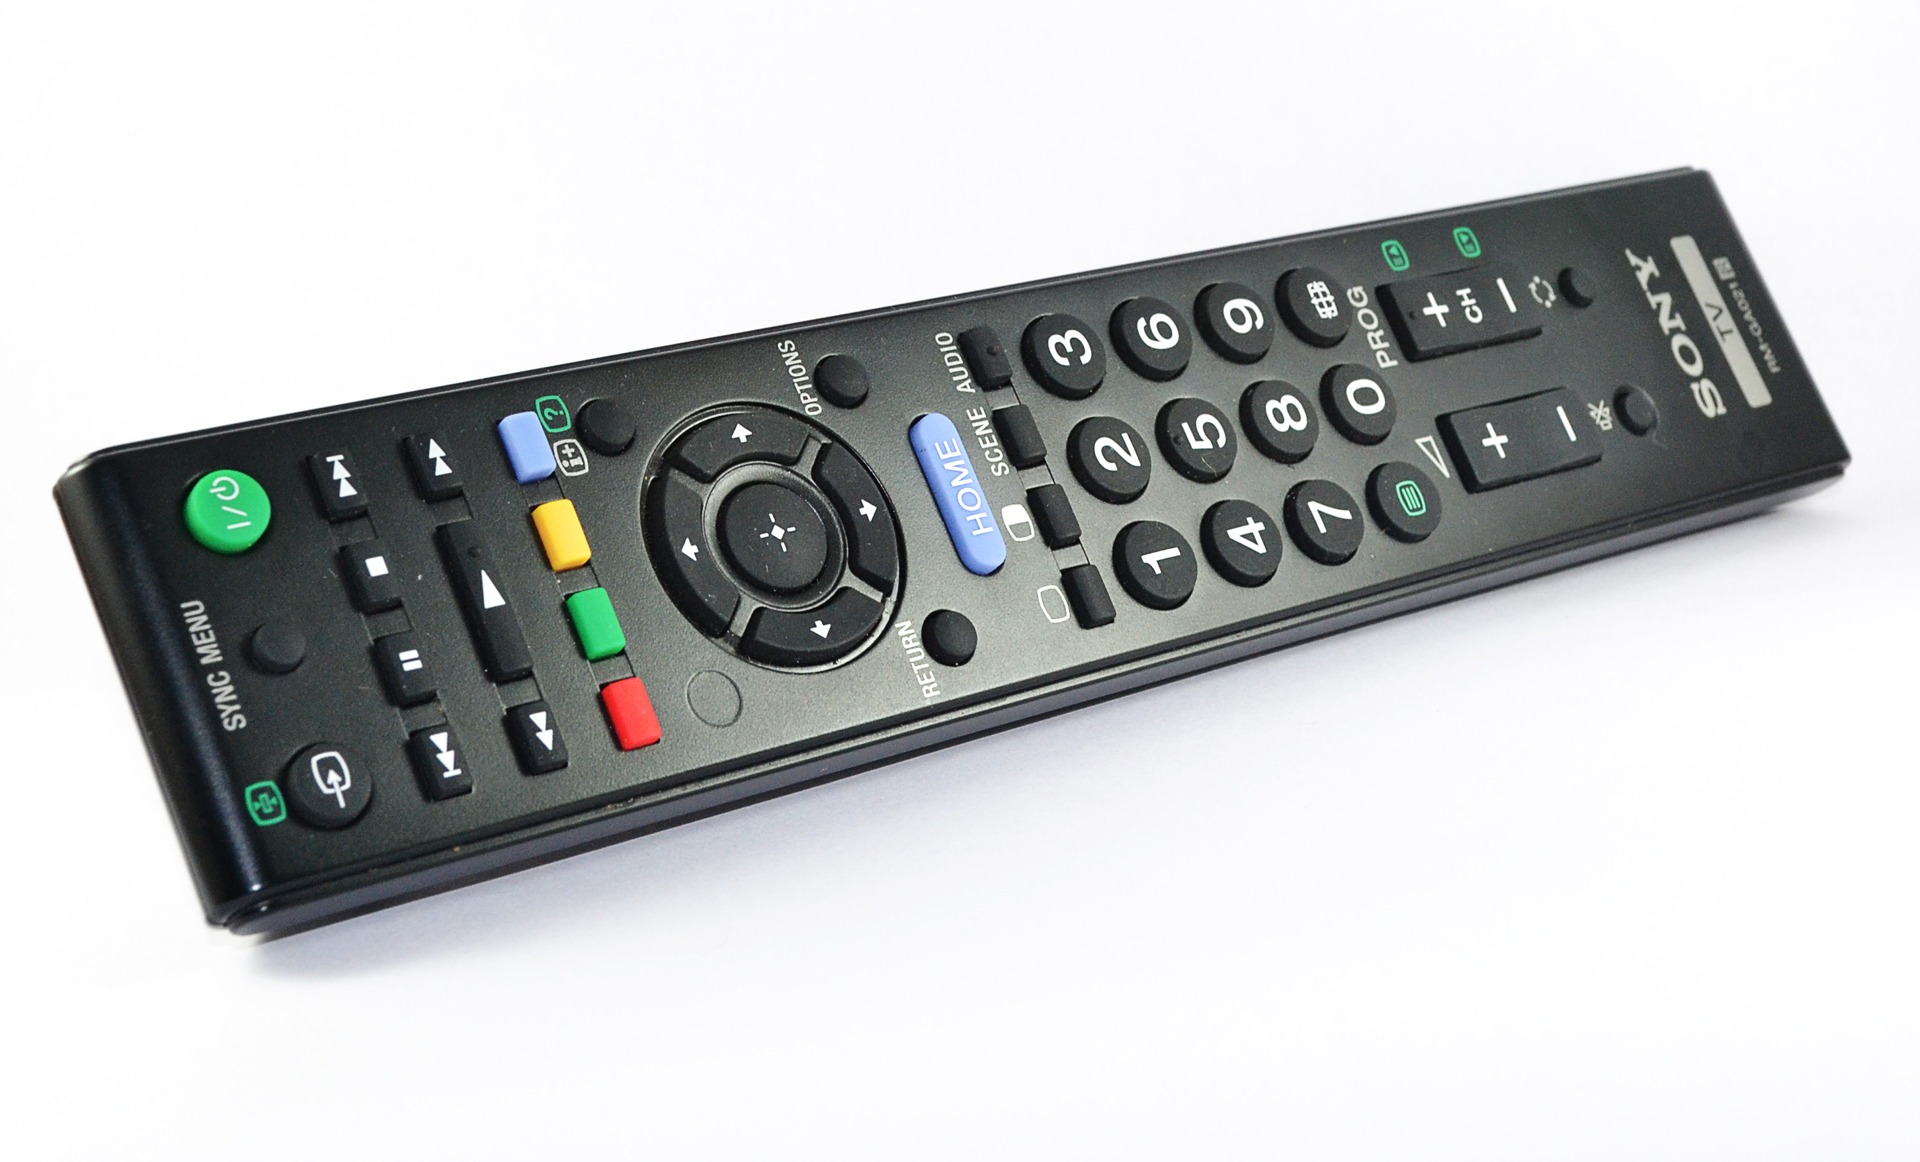
technology, remote, television, tv, electronic, remote control, multimedia, entertainment, sri lanka, ceylon, signals, infra red, numeric keypad, electronic device, electronics accessory, sound card, mawanella